Satya

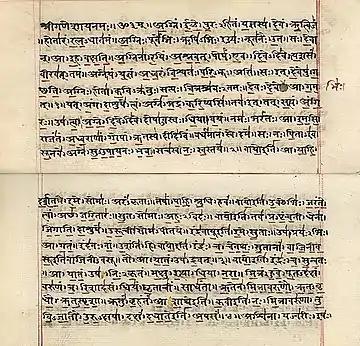
is an important concept and virtue in Indian religions. Rigveda, dated to be from , offers the earliest discussion of . It can be seen, for example, in the fifth and sixth lines, in this Rigveda manuscript image.

In the Vedas and later sutras, the meaning of the word evolves into an ethical concept about truthfulness and an important virtue. It means being true and consistent with reality in one's thought, speech, and action.